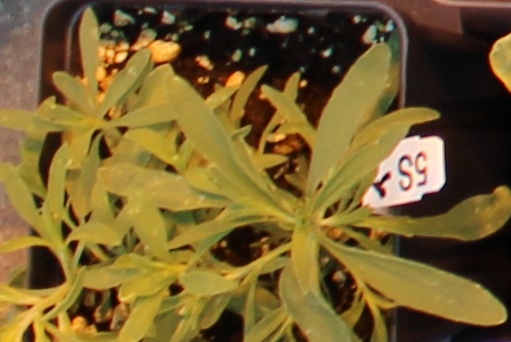
Label: Kochia